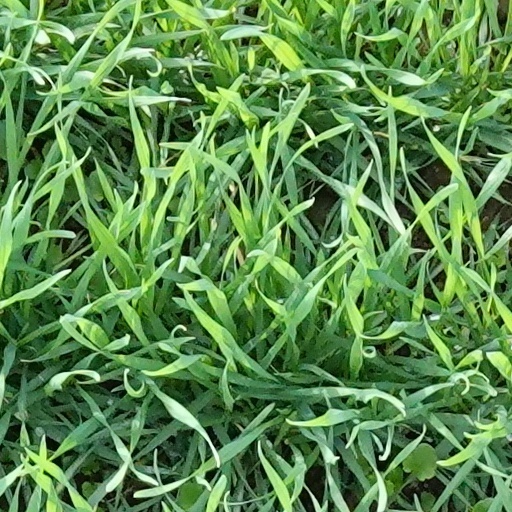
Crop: wheat